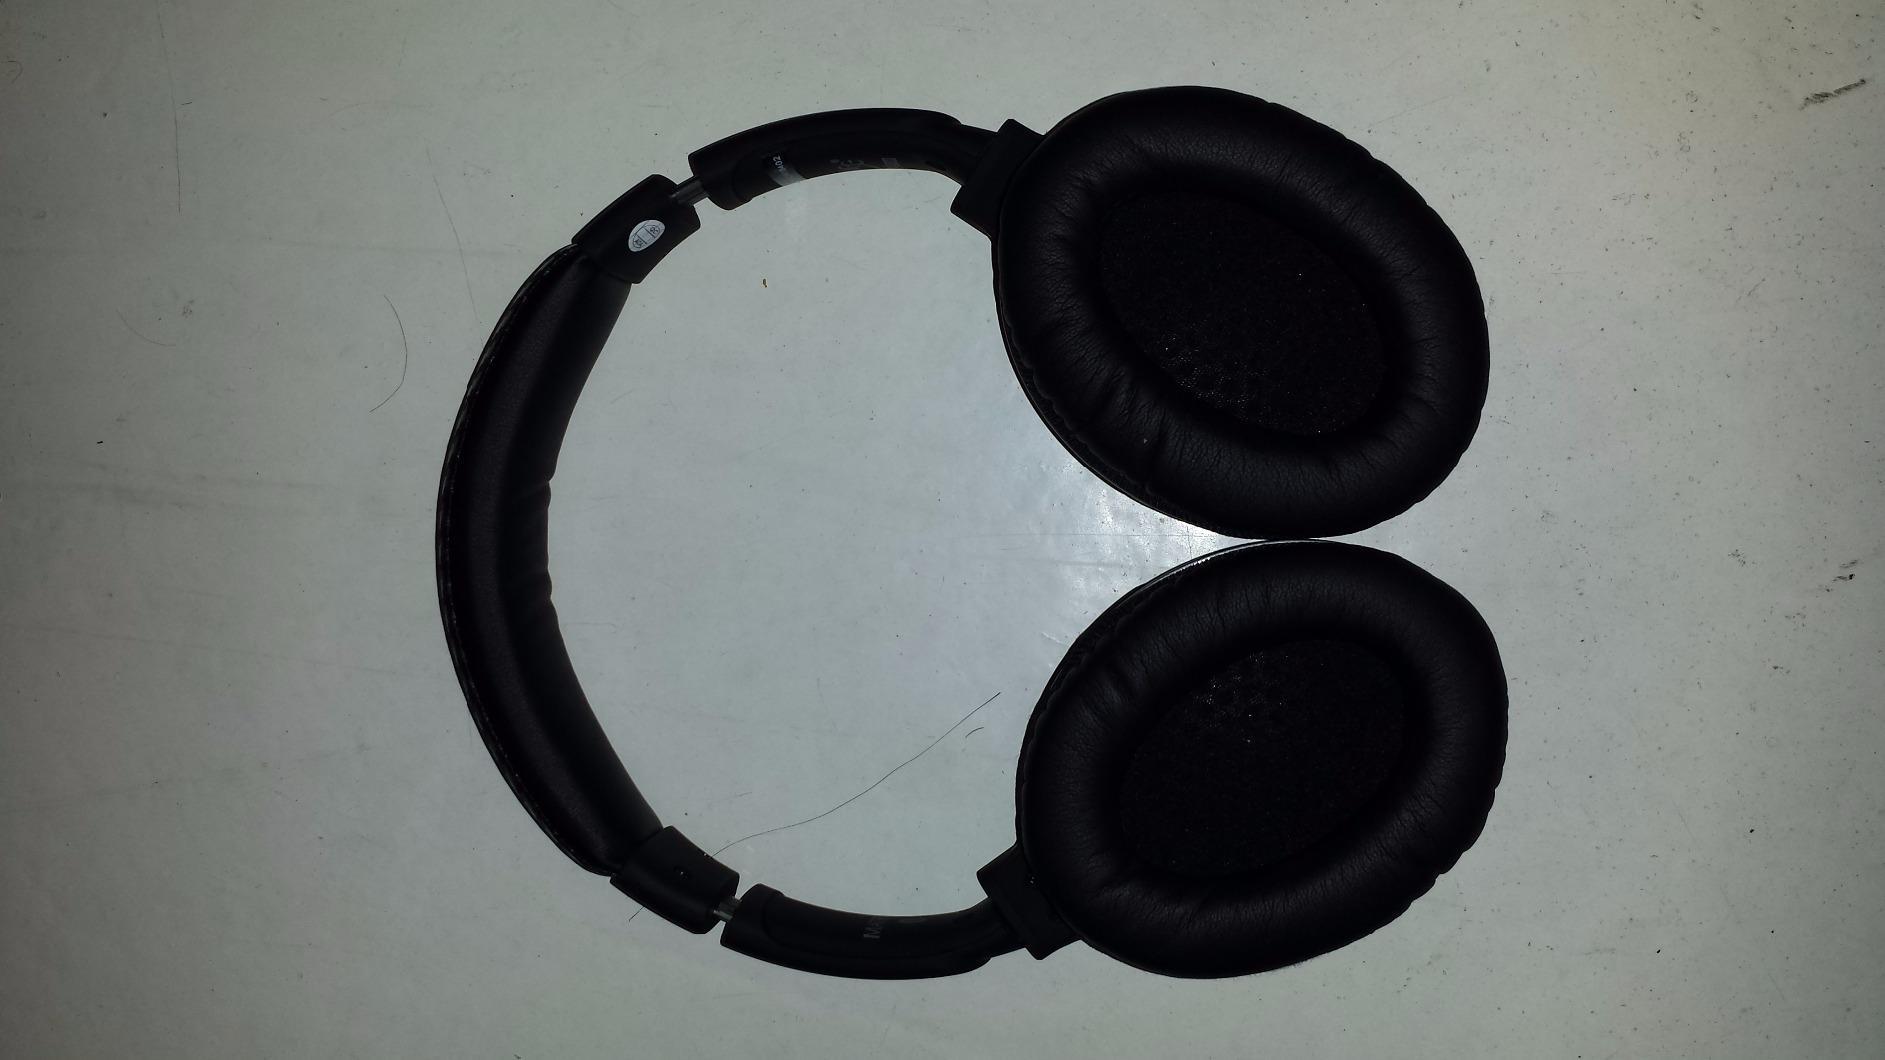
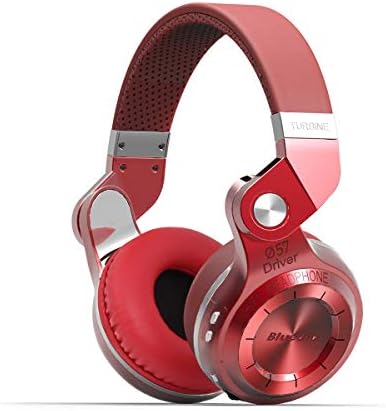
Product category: headphones
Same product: no